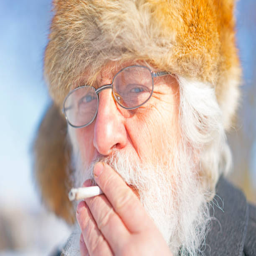
portrait of senior with white beard smoking a cigarette